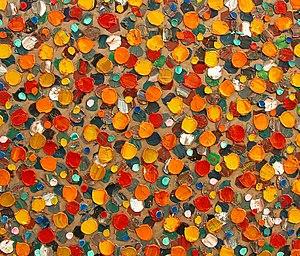
Peinture réalisée par l'artiste Achot Achot.
Achot Achot, né Achot Kazarian le 24 octobre 1961, est un artiste français. Il vit et travaille à Paris.